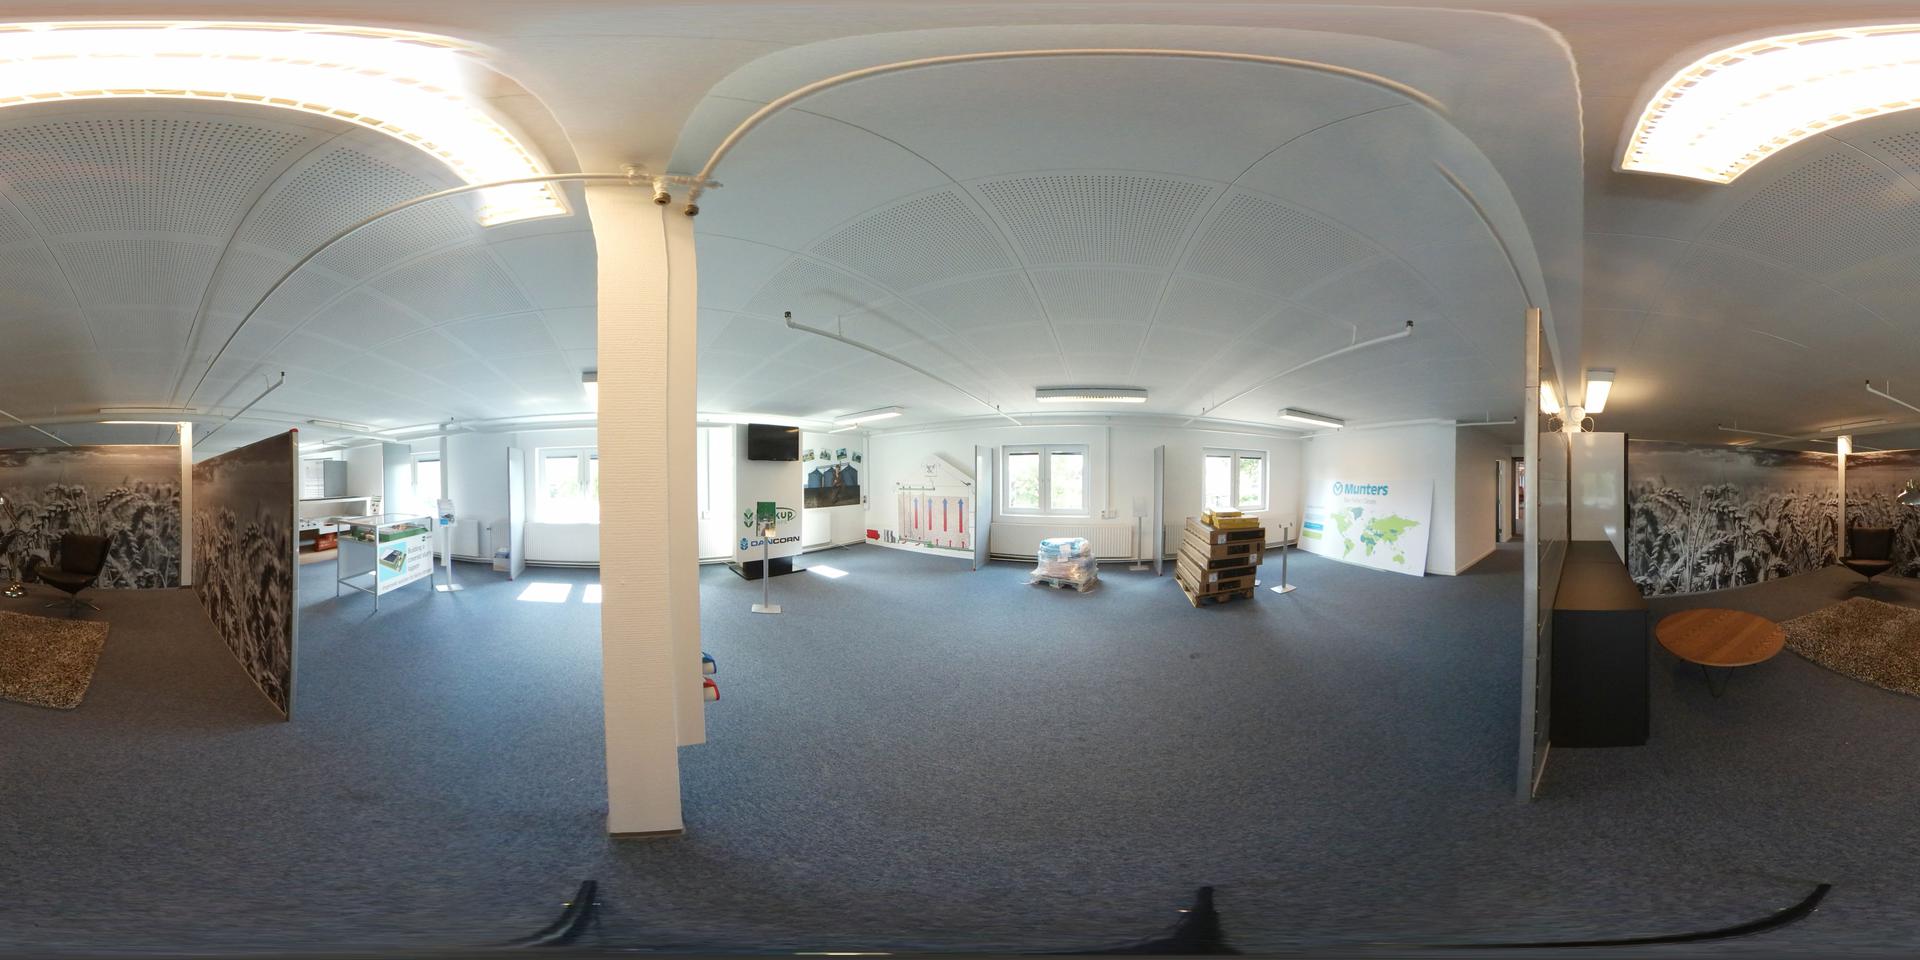
Referred object: the small round wooden coffee table

Referred object: the stacked wooden pallets with boxes